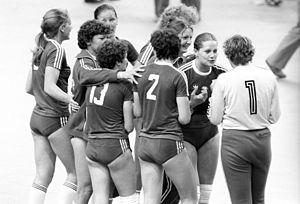
Les compétitions masculine et féminine de handball aux Jeux olympiques d'été de 1980 organisés à Moscou en Union des républiques socialistes soviétiques, se sont déroulés du 20 au 30 juillet 1980 au Palais des sports Sokolniki et au Palais des sports du Dinamo de Moscou.